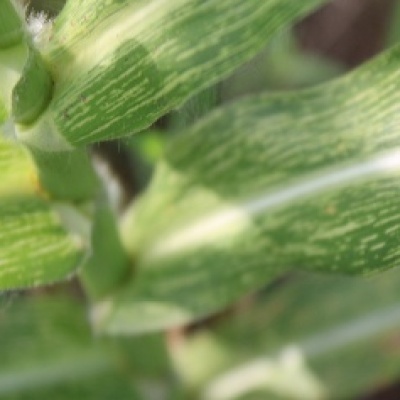
Label: Corn_(Maize)___Maize_Streak_Virus